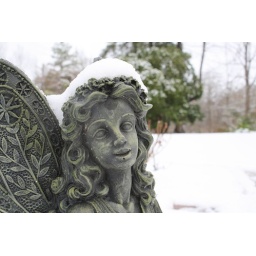
angel in the rose bed